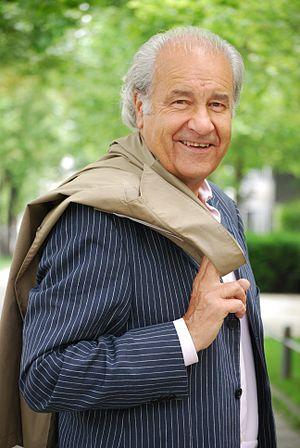
Manfred Schnelldorfer, né le 2 mai 1943 à Munich est un ancien patineur artistique allemand. Il a remporté le titre olympique en 1964.